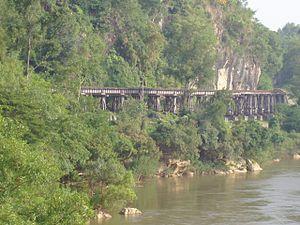
Romusha est un terme japonais désignant les personnes réquisitionnées pour les travaux forcés durant l'occupation japonaise des Indes néerlandaises pendant la Seconde Guerre mondiale. La bibliothèque du Congrès aux États-Unis estime que rien que sur l'île de Java, entre quatre et dix millions de romusha furent forcés de travailler pour l'armée impériale japonaise. Environ 270 000 de ces travailleurs javanais furent envoyés dans d'autres zones conquises par les Japonais en Asie du Sud-Est. Seuls 52 000 furent rapatriés à Java.
La ligne Siam-Birmanie, aussi appelée « voie ferrée de la mort », est une ligne de chemin de fer de 414,2 kilomètres de longueur entre Bangkok et Rangoun, construit par l'Empire du Japon pendant la Seconde Guerre mondiale pour consolider la sphère de coprospérité de la grande Asie orientale. C'est sur son tracé que le pont sur la rivière Kwaï a été construit à Kanchanaburi, afin de franchir la Kwaï Yai.